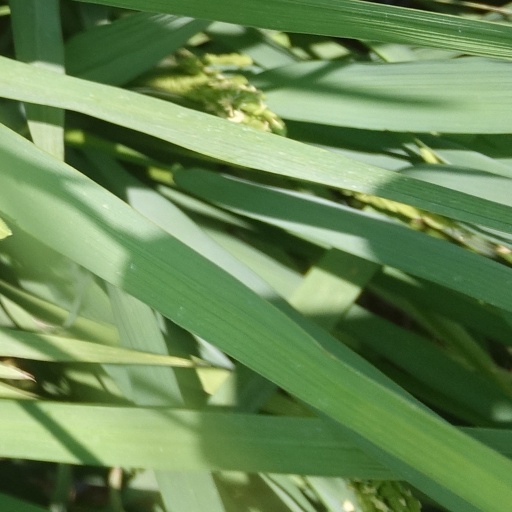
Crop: rice